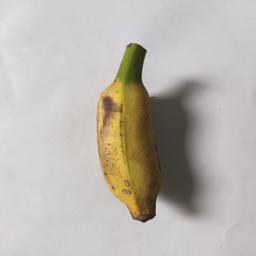
Banana variety: Bangla Kola